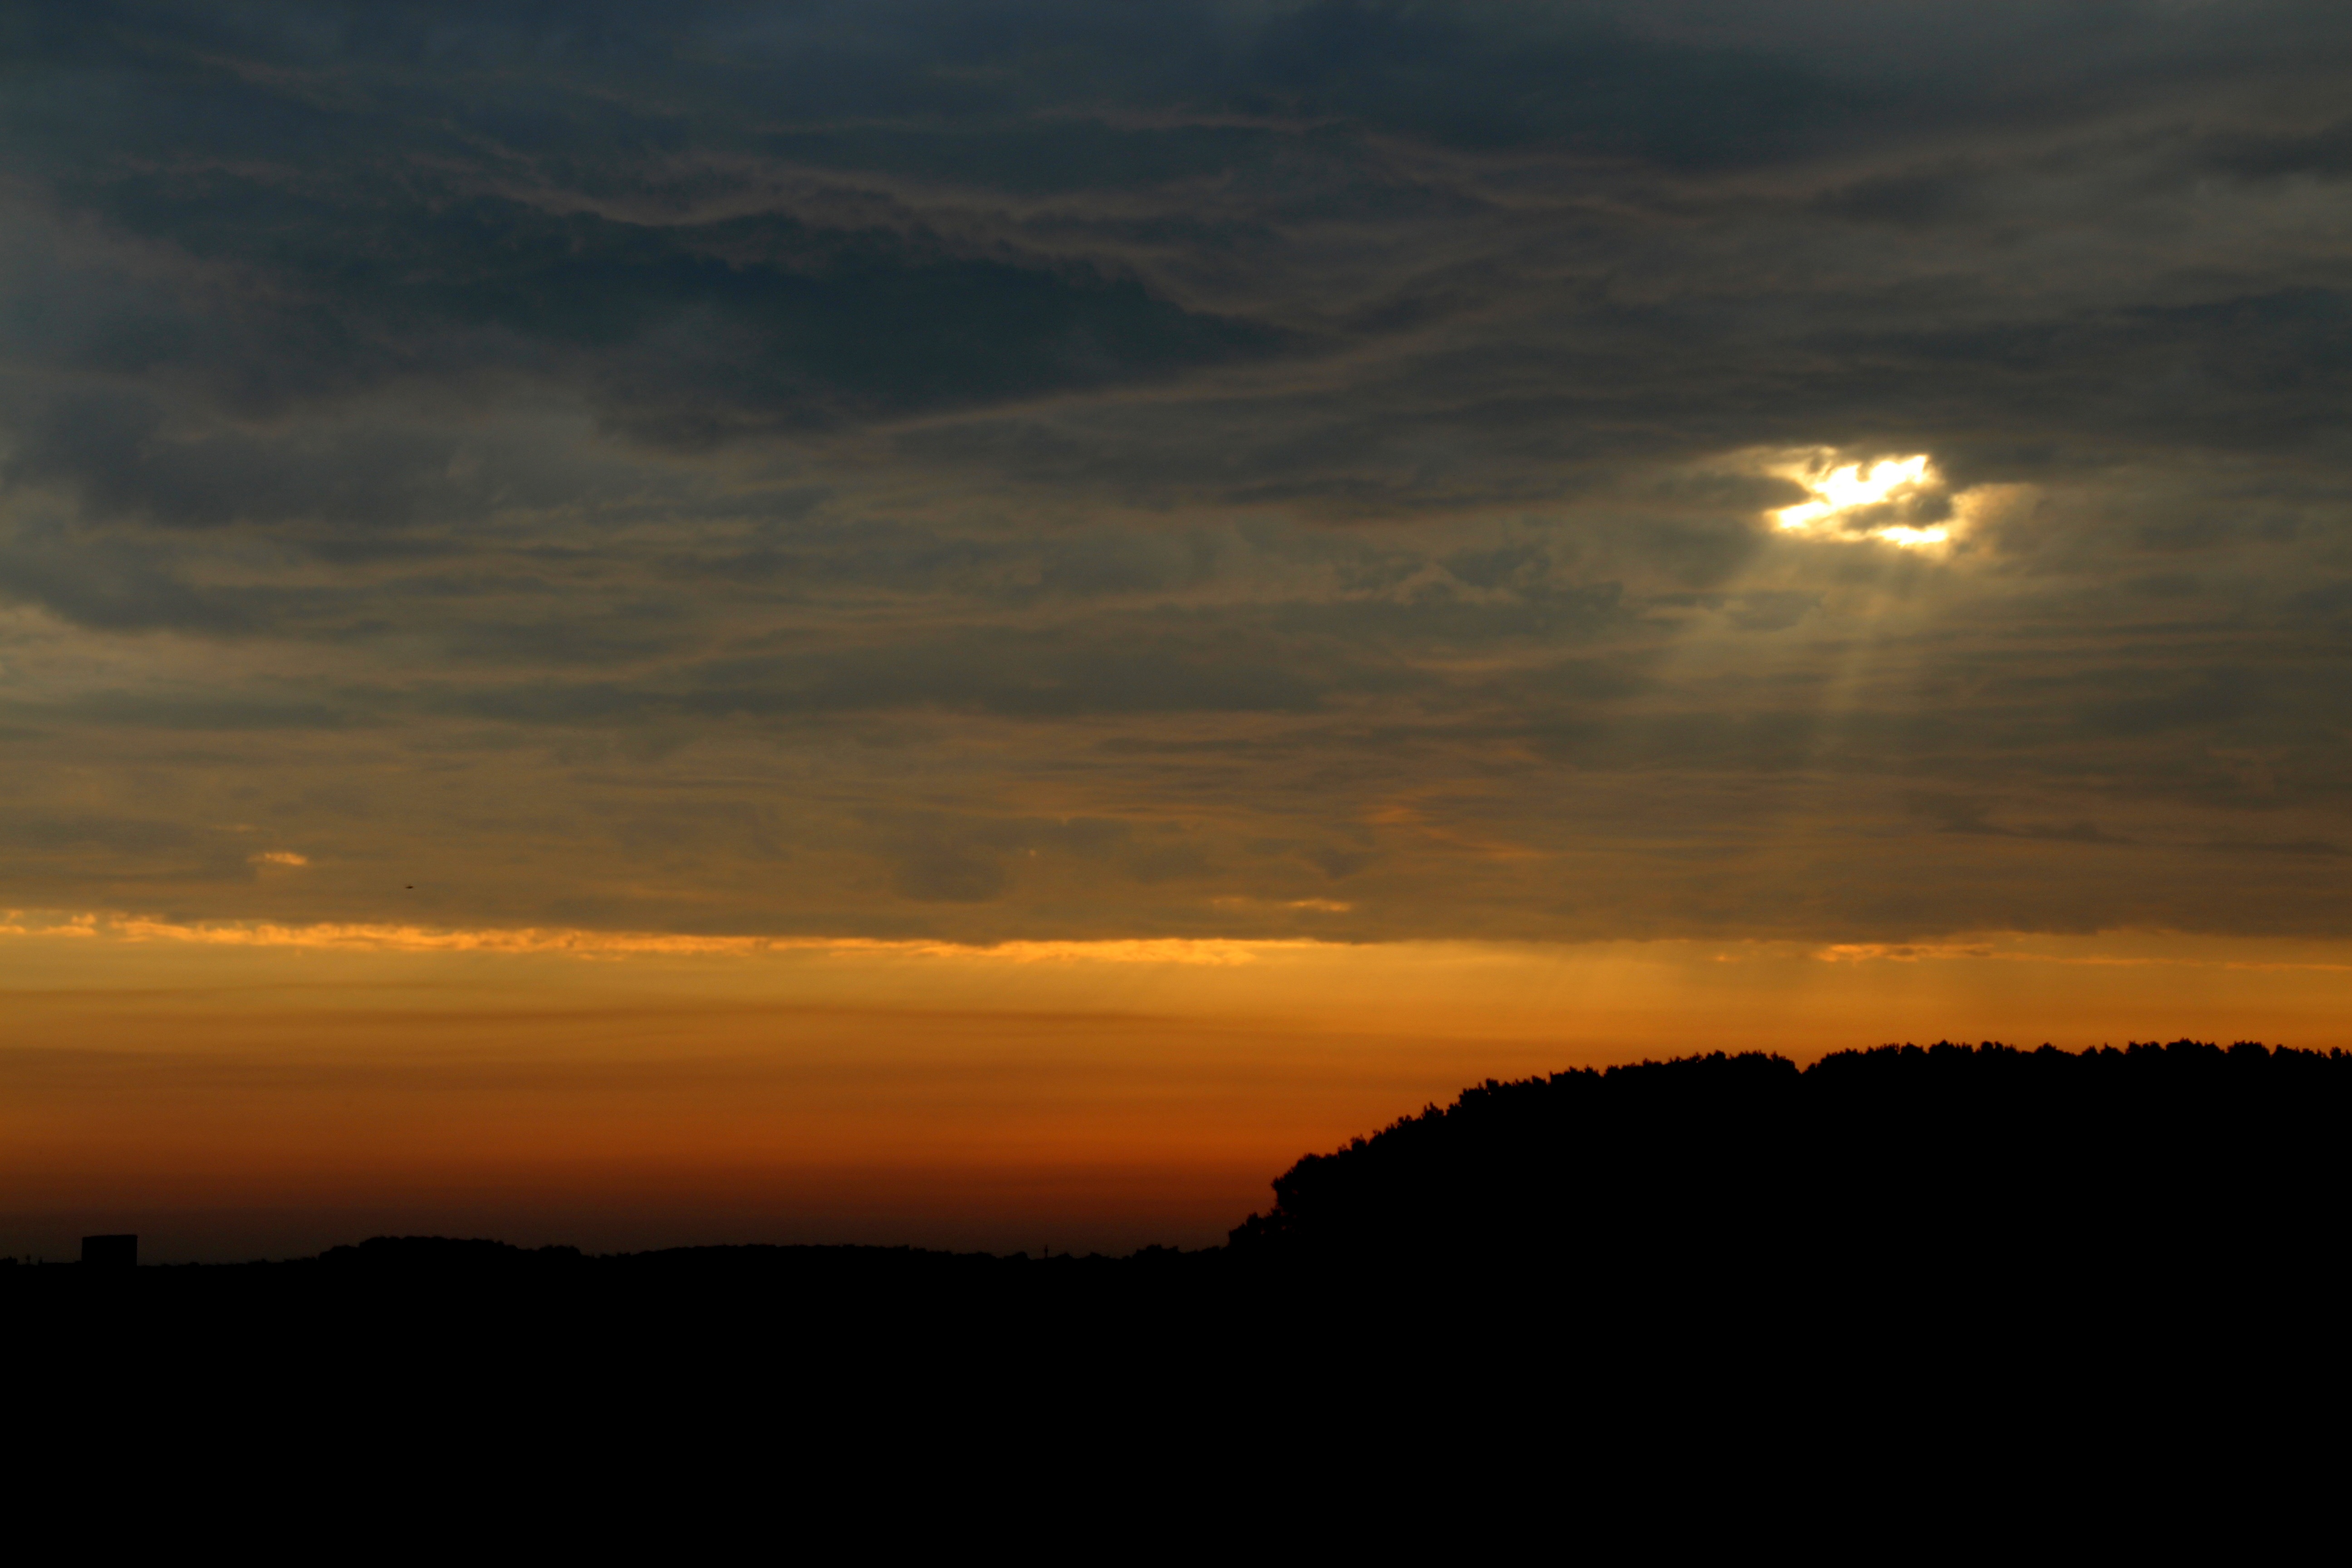
landscape, horizon, cloud, sky, sun, sunrise, sunset, field, prairie, sunlight, morning, hill, dawn, atmosphere, dusk, evening, twilight, storm, plain, afterglow, atmospheric phenomenon, red sky at morning